The Simpsons: Bart's Nightmare

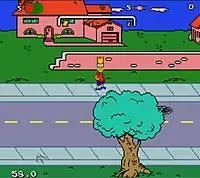
The main hub in "Bart's Nightmare" (Sega Genesis/Mega Drive version shown)

The game is split in two parts. The first is set on a street (probably Evergreen Terrace, but referred to as Windy World). Bart walks around and has to find pages of his homework while avoiding enemies such as living post boxes and various characters from the show. Power-ups that Bart can collect include bubble gum (with which he can blow bubbles to repel enemies or collect floating blue Zs to restore his health), watermelon seeds (which he can spit at enemies to defeat them or make them change direction), pillows (which create a new health bar for him if he runs out of Zs), and his skateboard (which temporarily increases his speed as well as restoring and extending his health bar the longer he is on it). Jimbo and his gang will coerce Bart into strolling with them, causing Bart to lose control of his movements and have to move with them, taking damage as he does. Hitting a flying saxophone will summon Lisa Simpson with pixie wings to sprinkle fairy dust on Jimbo and his gang and transform them into rats, freeing Bart. However, if Bart is by himself, the Lisa pixie will turn him into a frog who cannot attack. If Bart catches a kiss blown to him by an old lady, it will revert him to his human form.